Languages of Ireland

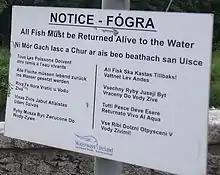
A catch and release sign in Ireland. As well as Ireland's official languages (English and Irish), it also displays other European languages (French, German, Swedish, Italian, Latvian, Czech, Polish, as well as transliterated Russian). However, perhaps reflecting Ireland's recent transition to multilingualism, many translations are imperfect and diacritics are mostly absent.

Middle English was first introduced by the Cambro-Norman settlers in the 12th century. It did not initially take hold as a widely spoken language, as the Norman elite spoke Anglo-Norman. In time, many Norman settlers intermarried and assimilated to the Irish cultures and some even became "more Irish than the Irish themselves". Following the Tudor conquest of Ireland and the 1610–15 Ulster Plantation, particularly in the old Pale, Elizabethan English became the language of court, justice, administration, business, trade and of the landed gentry. Monolingual Irish speakers were generally of the poorer and less educated classes with no land. Irish was accepted as a vernacular language, but then as now, fluency in English was an essential element for those who wanted social mobility and personal advancement. After the legislative Union of Great Britain and Ireland's succession of Irish Education Acts that sponsored the Irish national schools and provided free public primary education, Hiberno-English replaced the Irish language. Since the 1850s, English medium education was promoted by both the UK administration and the Roman Catholic Church. This greatly assisted the waves of immigrants forced to seek new lives in the US and throughout the Empire after the Famine. Since then the various local Hiberno-English dialects comprise the vernacular language throughout the island.